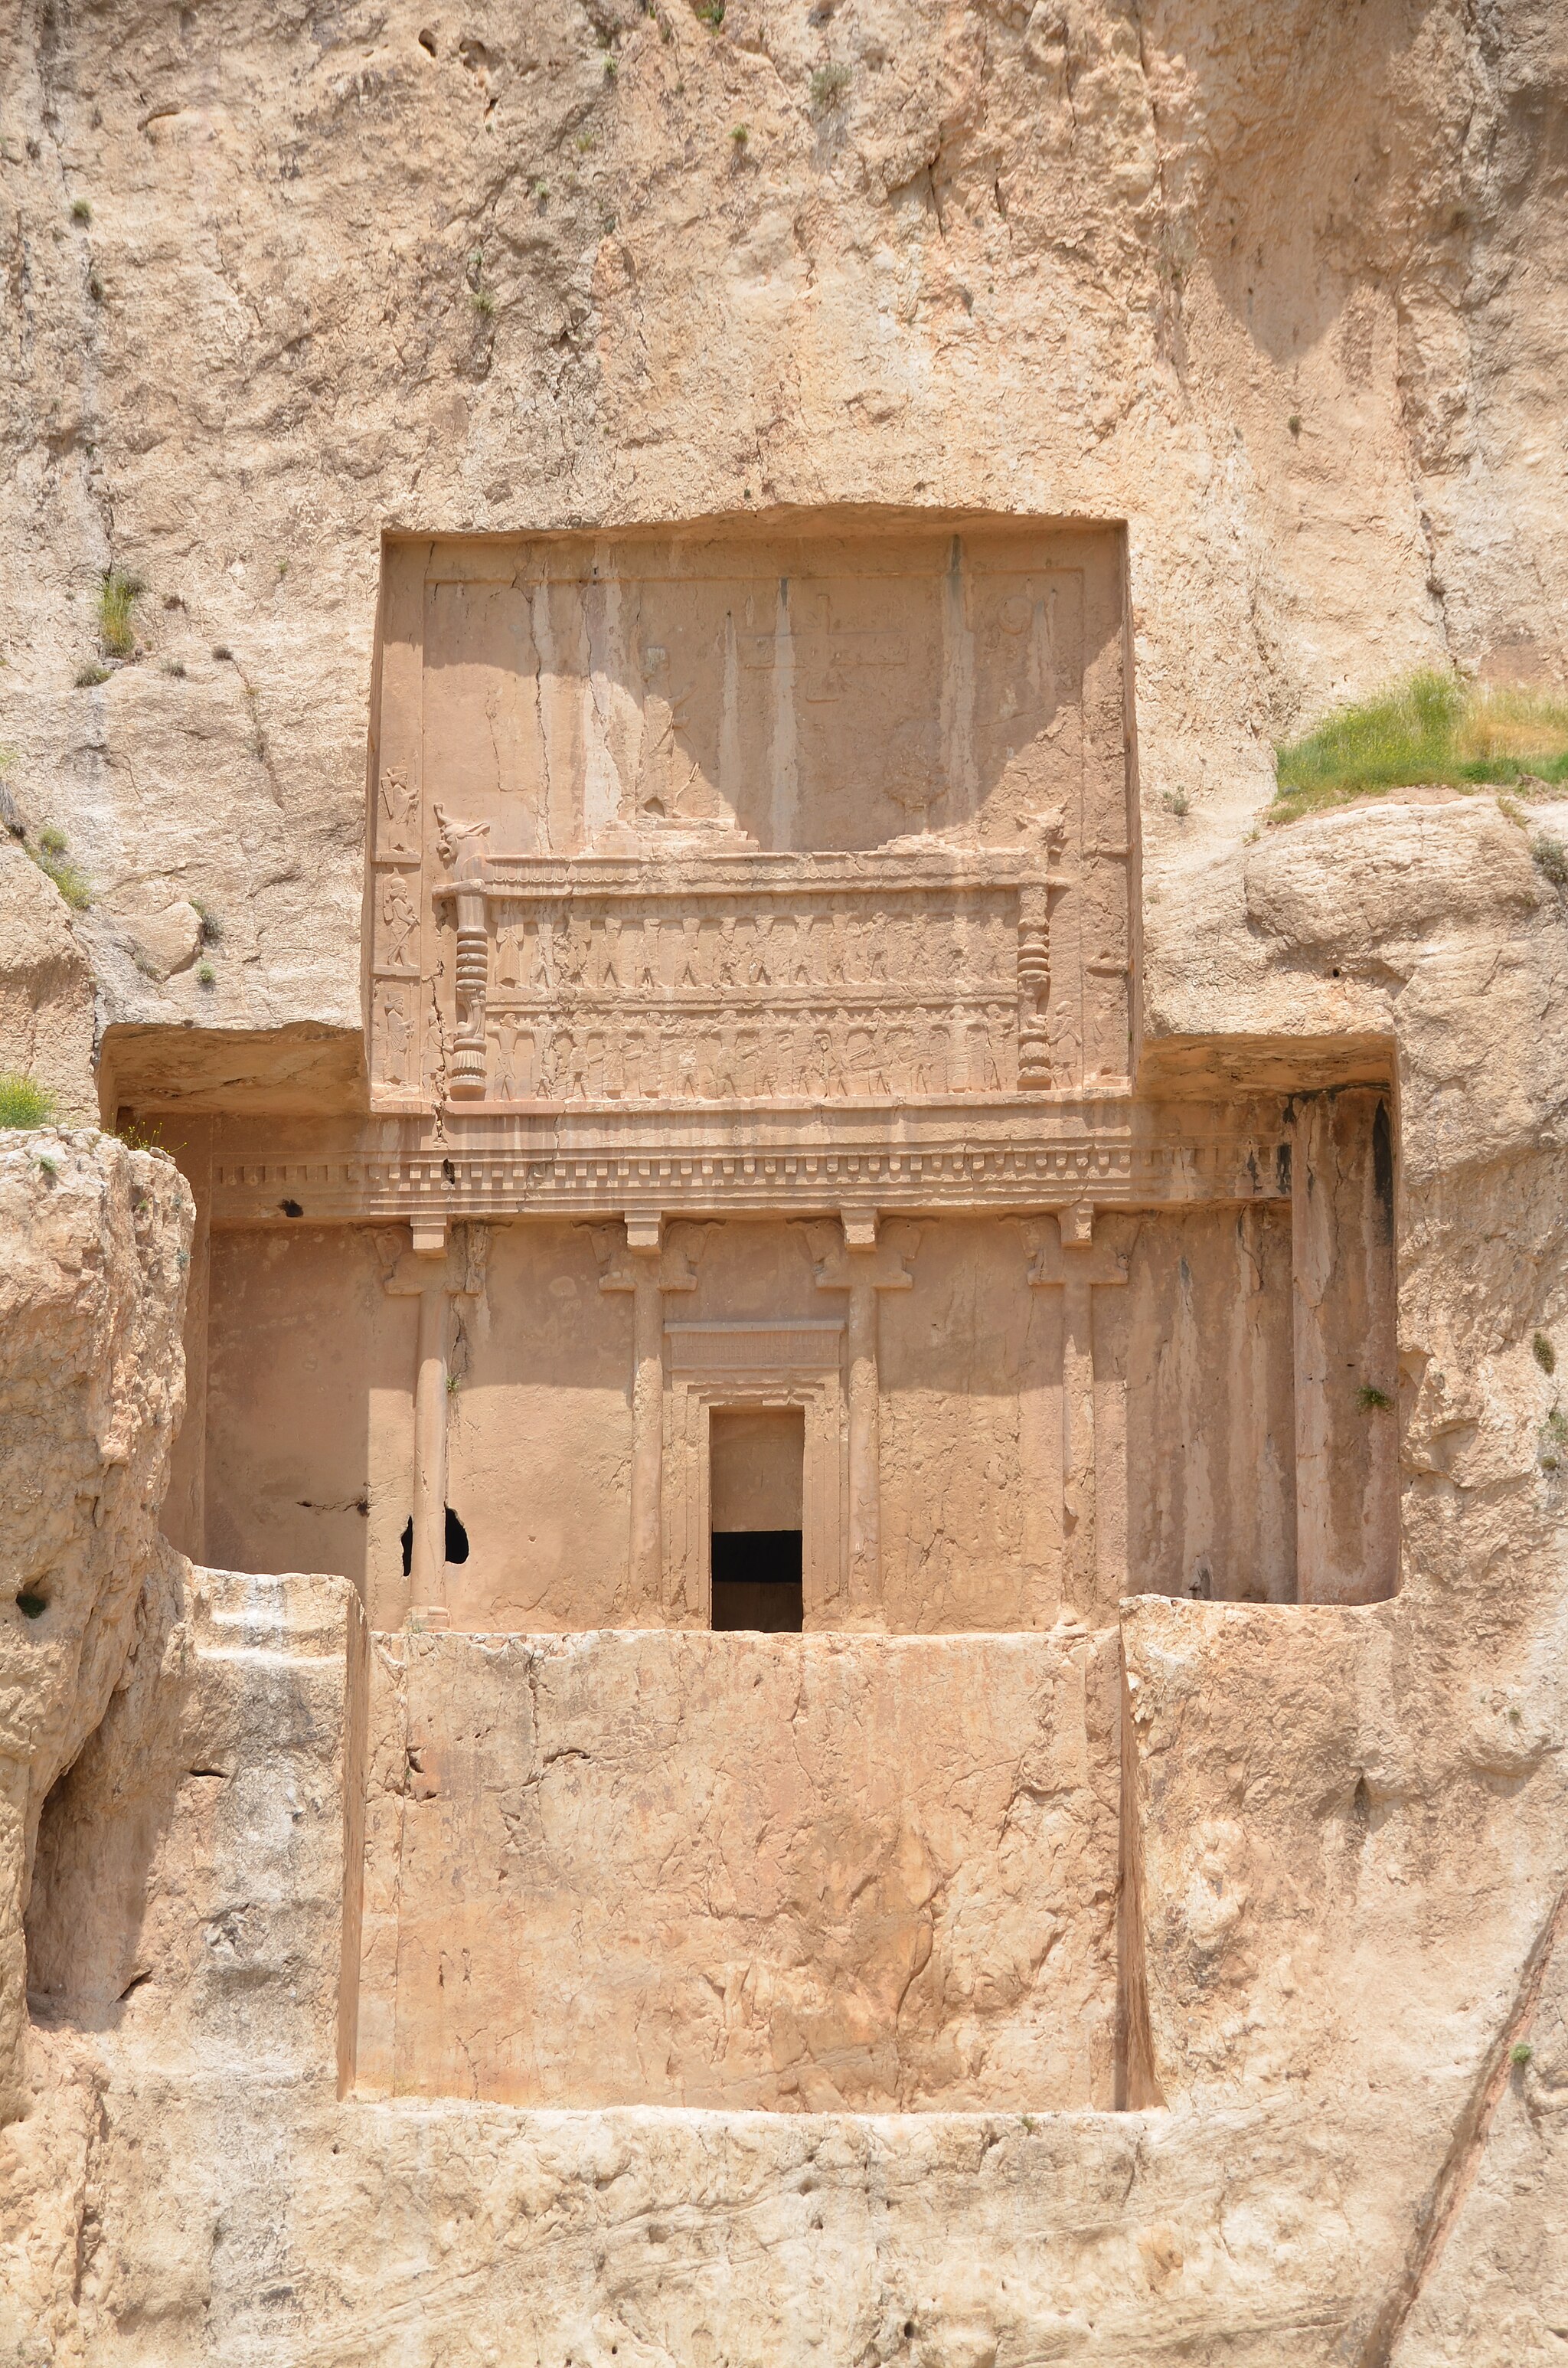
Title: Naqsh-e Rostam, Iran (48098718086)
Description: Naqsh-e Rostam, Iran
Date: 22 April 2019, 10:28 (according to Exif data)
Categories: Tomb of Artaxerxes I, Photographs by Carole Raddato, Flickr images reviewed by FlickreviewR 2, Iran photographs taken on 2019-04-22